2003–04 S.L. Benfica season

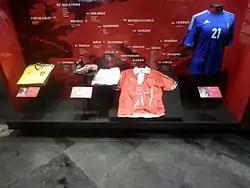
Miklós Fehér shirt showing the cuts done by the paramedics

2004 opened with a Lisbon derby against Sporting on 4 January. Benfica conceded an early goal, after Moreira fouled Silva inside the box. Sporting added a second before half-time and closed the match with another converted penalty; winning 3–1 and increasing their lead over Benfica to four points. On 11 January, Benfica visited União de Leiria at the newly developed Estádio Dr. Magalhães Pessoa. In a tightly contested match, Benfica fell behind twice and briefly led on the 80th minute. However, Leiria equalized within two minutes and the match ended in a 3–3 draw. With five points lost in two games, the distance to the top was again 11 points, with 6 to second place. The game also marked the debut of Takis Fyssas, a 30-year-old left-back hired to compete with Cristiano. A week later, Benfica beat Boavista 3–2 with two goals from Sokota. At the press conference, Camacho criticized the media's behaviour after two weeks of intense pressure due to previous results. On 25 January, Benfica closed the month with an away game at Vitória de Guimarães. They won the game with a late goal, but the match was more remembered for the collapse and later death of Miklós Fehér, who suffered a cardiac arrhythmia brought on by hypertrophic cardiomyopathy. The day after his death, Benfica announced they were permanently retiring his shirt number.